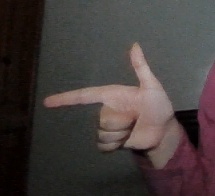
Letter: yaa